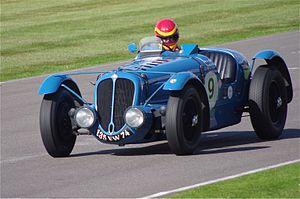
La Delahaye Type 135 est une voiture de prestige du constructeur automobile Delahaye, produite à 2 592 exemplaires entre l'automne 1935 et fin 1952.
Joseph Paul était un pilote de rallye et de course de vitesse français, né le 9 octobre 1896 à Touques et décédé à Paris en août 1944.